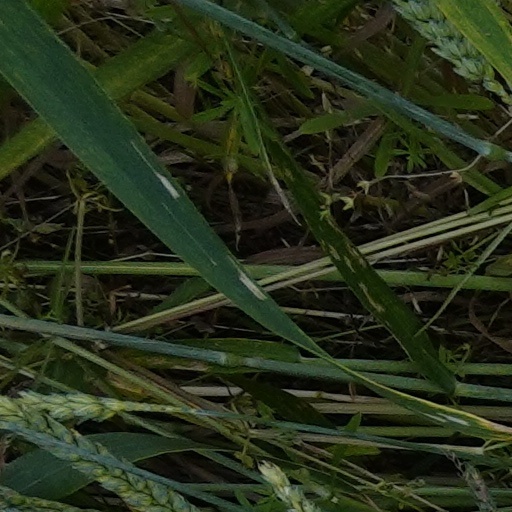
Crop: wheat